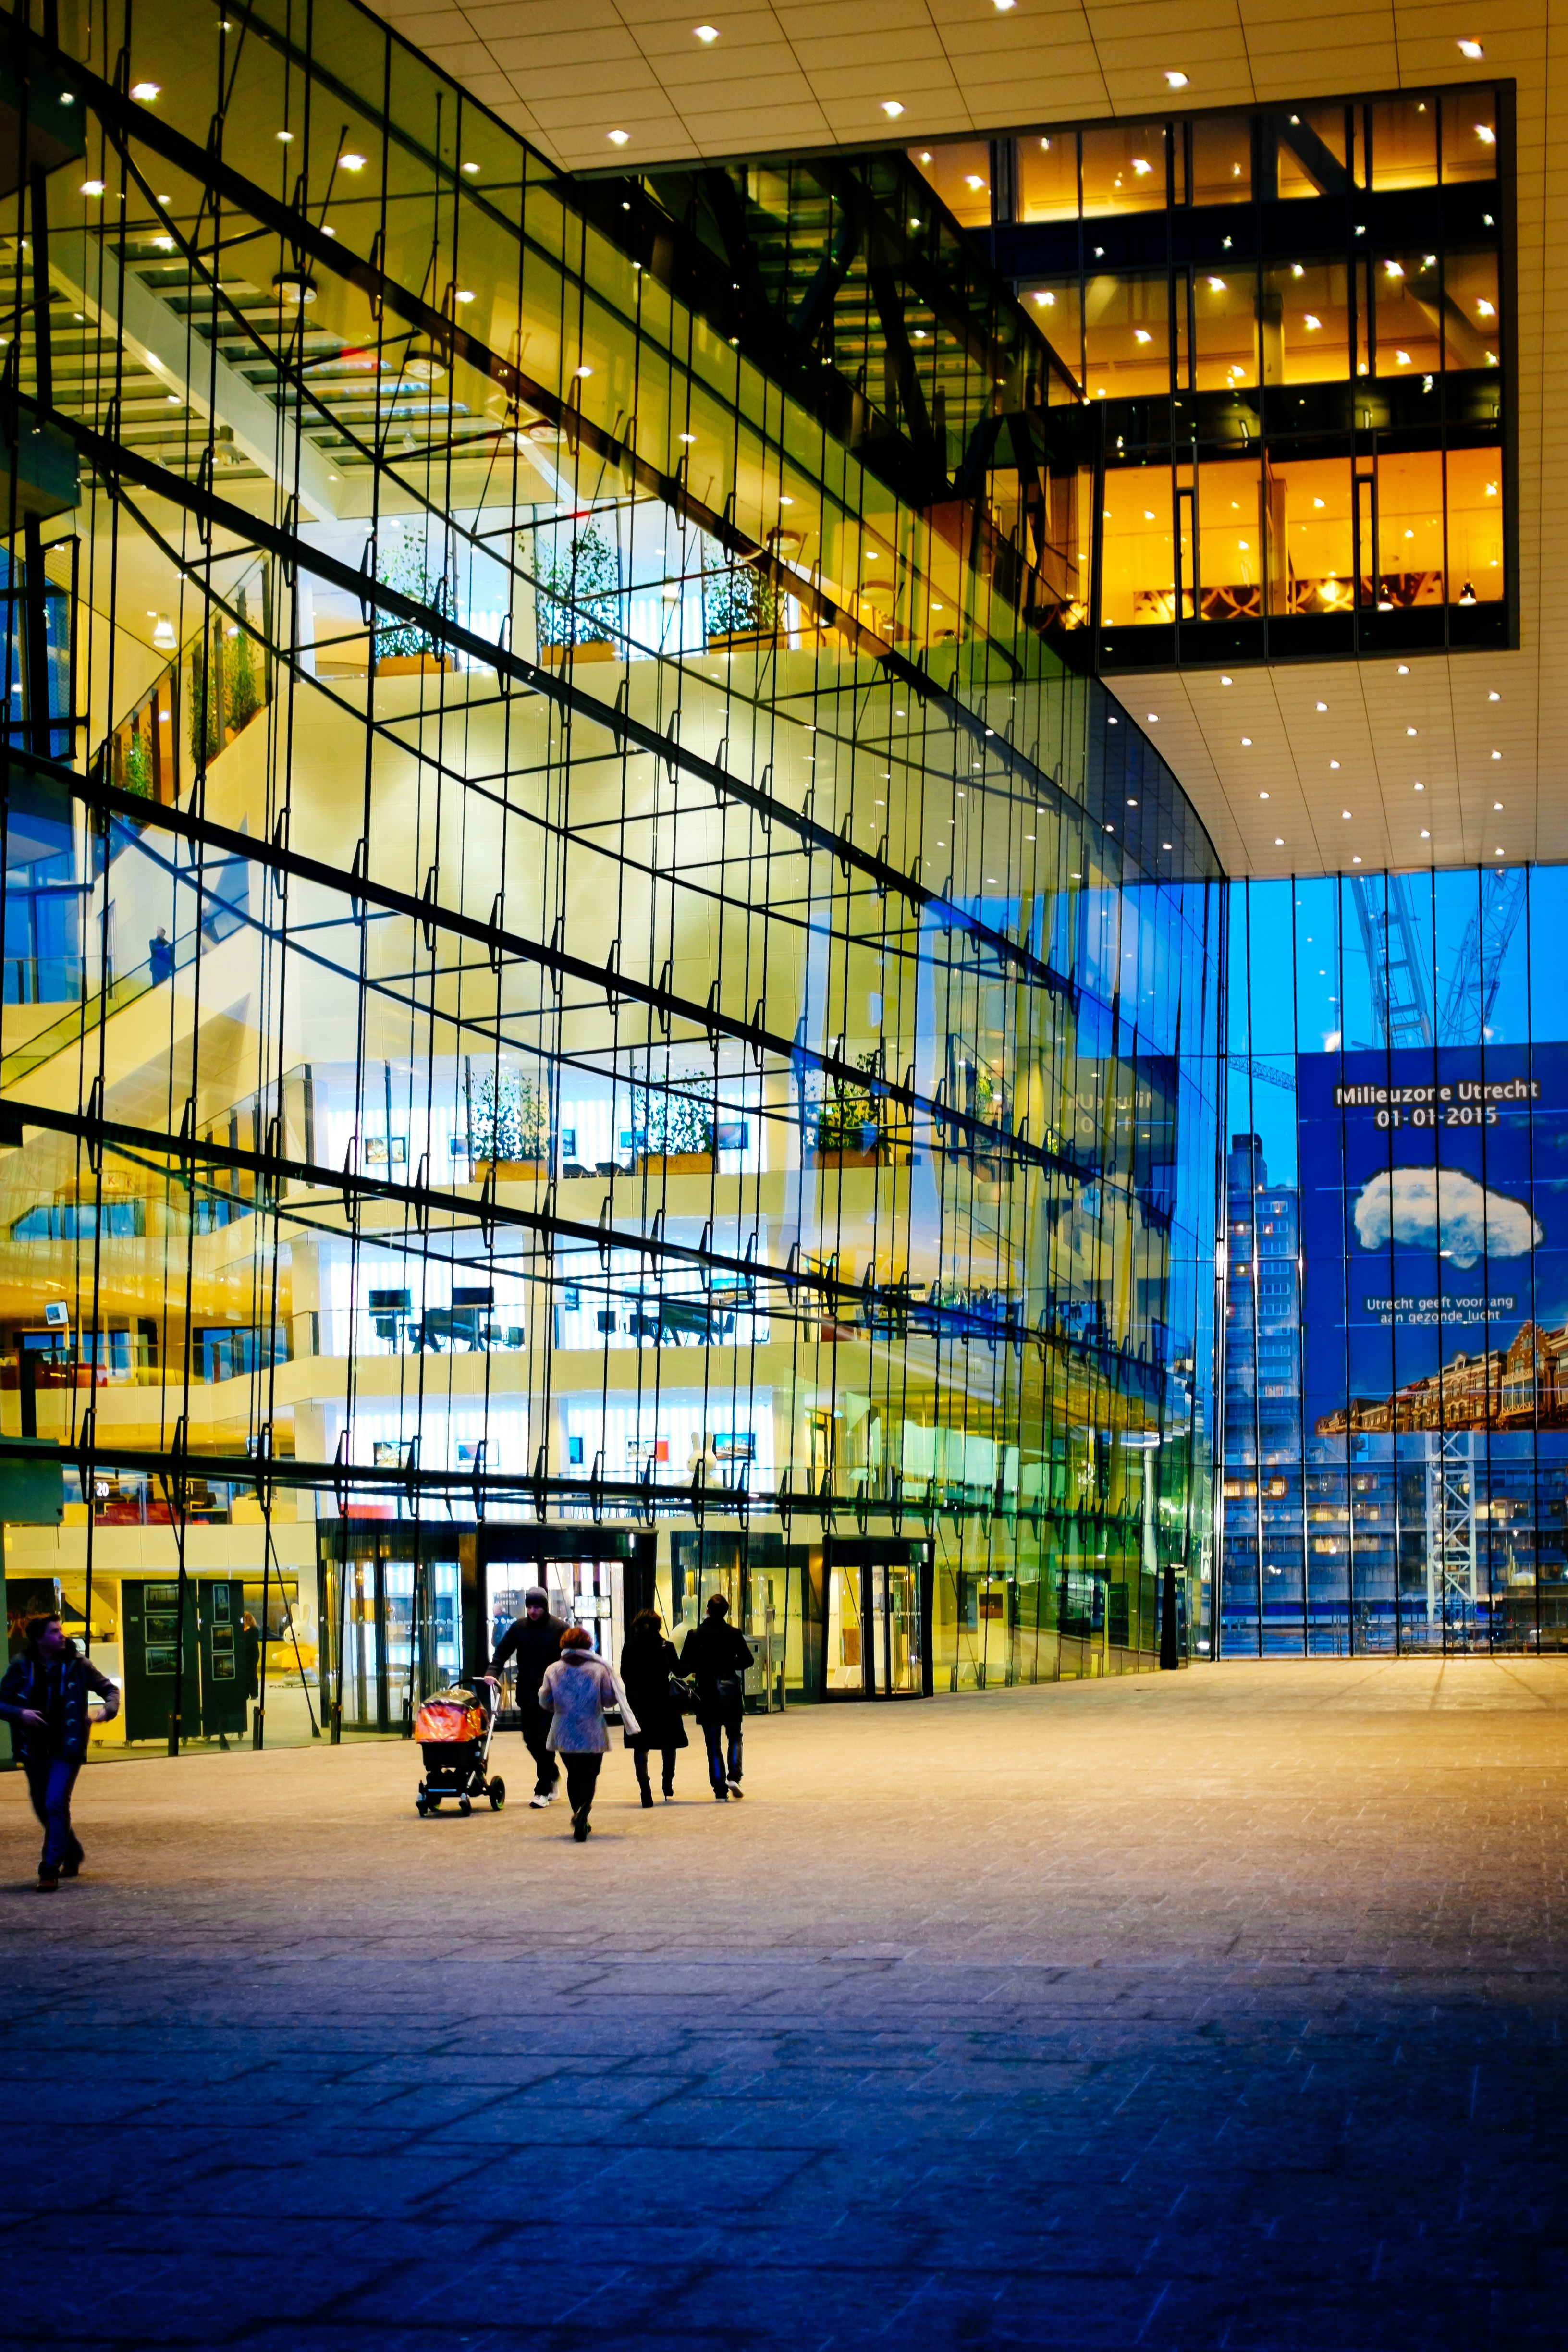
architecture, structure, street, night, building, city, urban, reflection, color, facade, modern, illuminated, netherlands, dutch, symmetry, contemporary, metropolis, utrecht, urban area